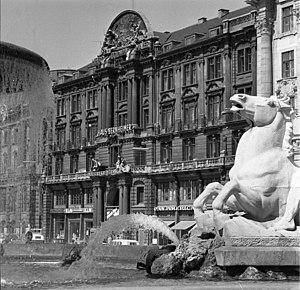
La Bernheimer-Haus, également connue sous le nom de palais Bernheimer, est un bâtiment résidentiel et commercial situé sur la Lenbachplatz à Munich. Le bâtiment a été construit en 1888-1889 par l'architecte Friedrich von Thiersch en style néo-baroque, ce qui fait du bâtiment l'un des premiers du genre et plus tard le plus influent des autres bâtiments de son type à Munich. Le bâtiment est protégé comme patrimoine culturel.